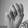
ASL letter: M